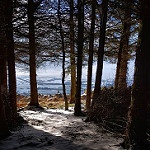
Label: forest